Sattyakee D'com Bhuyan

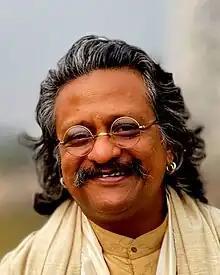
Bhuyan in 2023

Sattyakee D'com Bhuyan is an Indian actor, director, playwright, writer, and theatre activist from Guwahati, Assam.